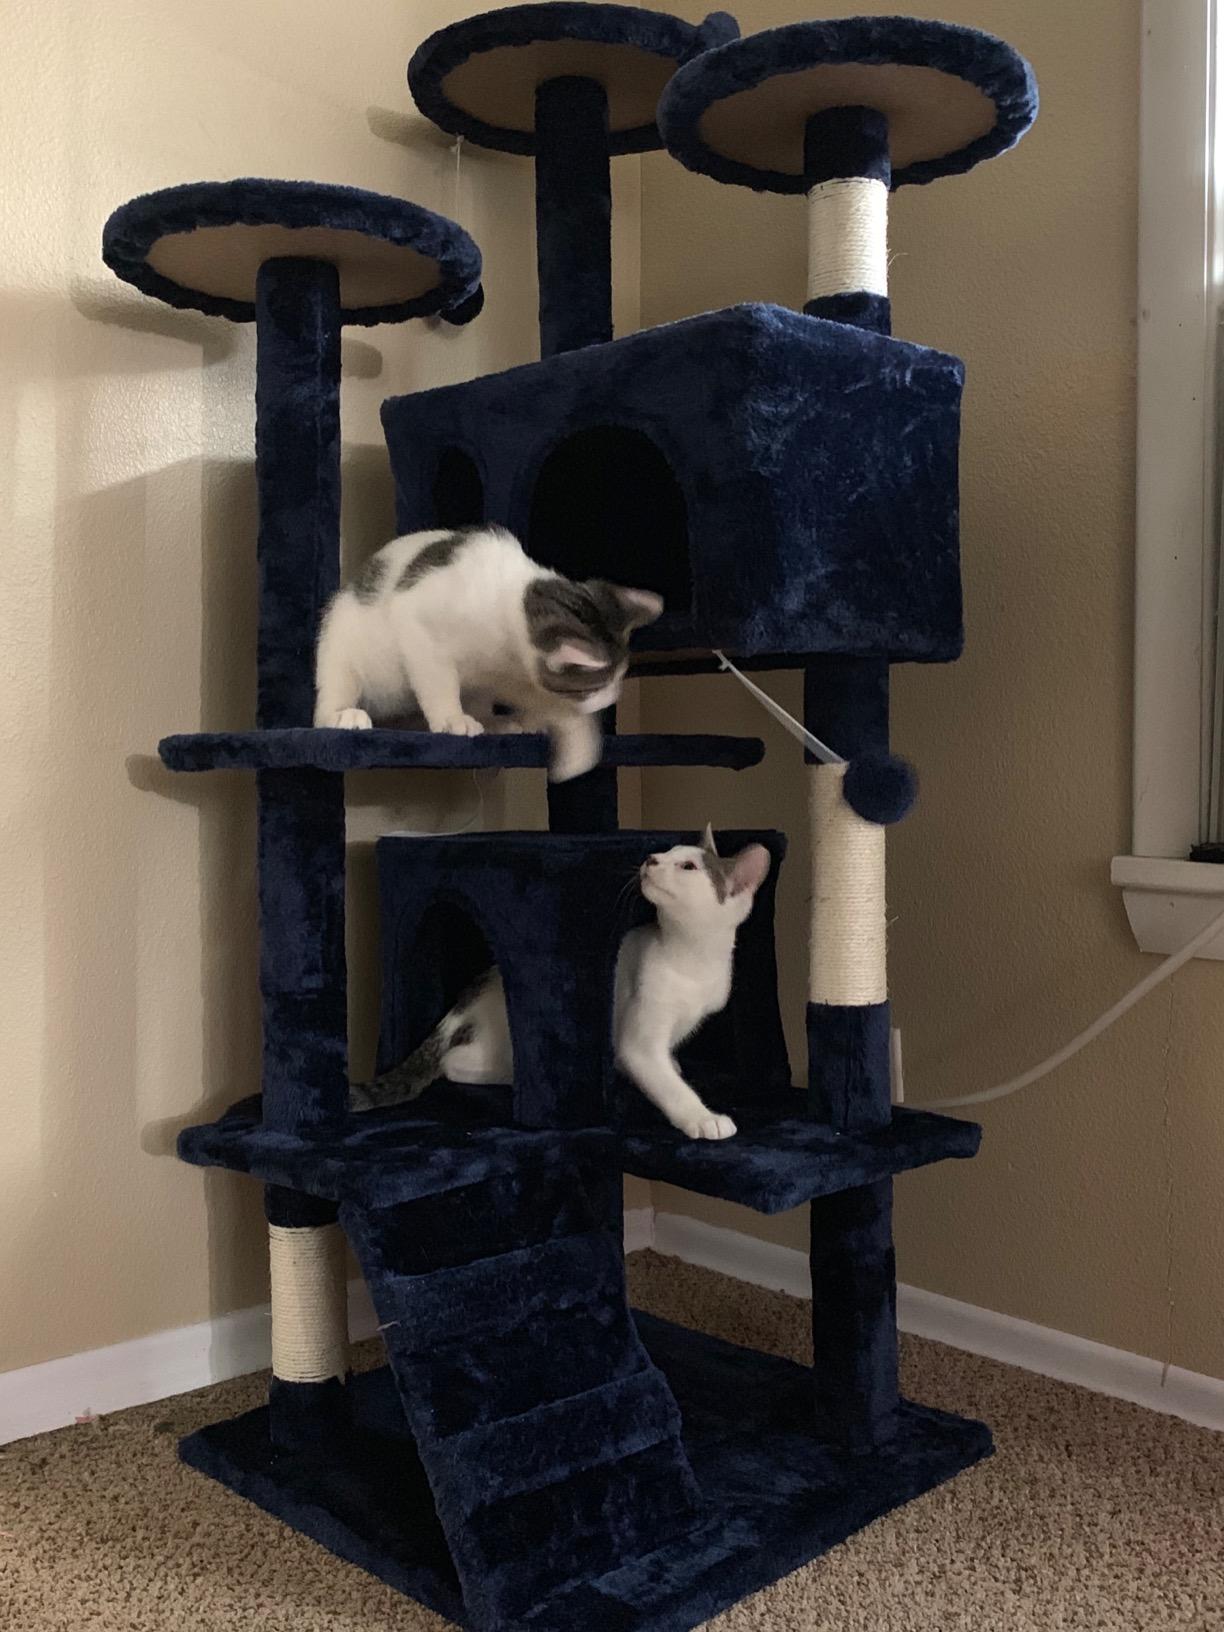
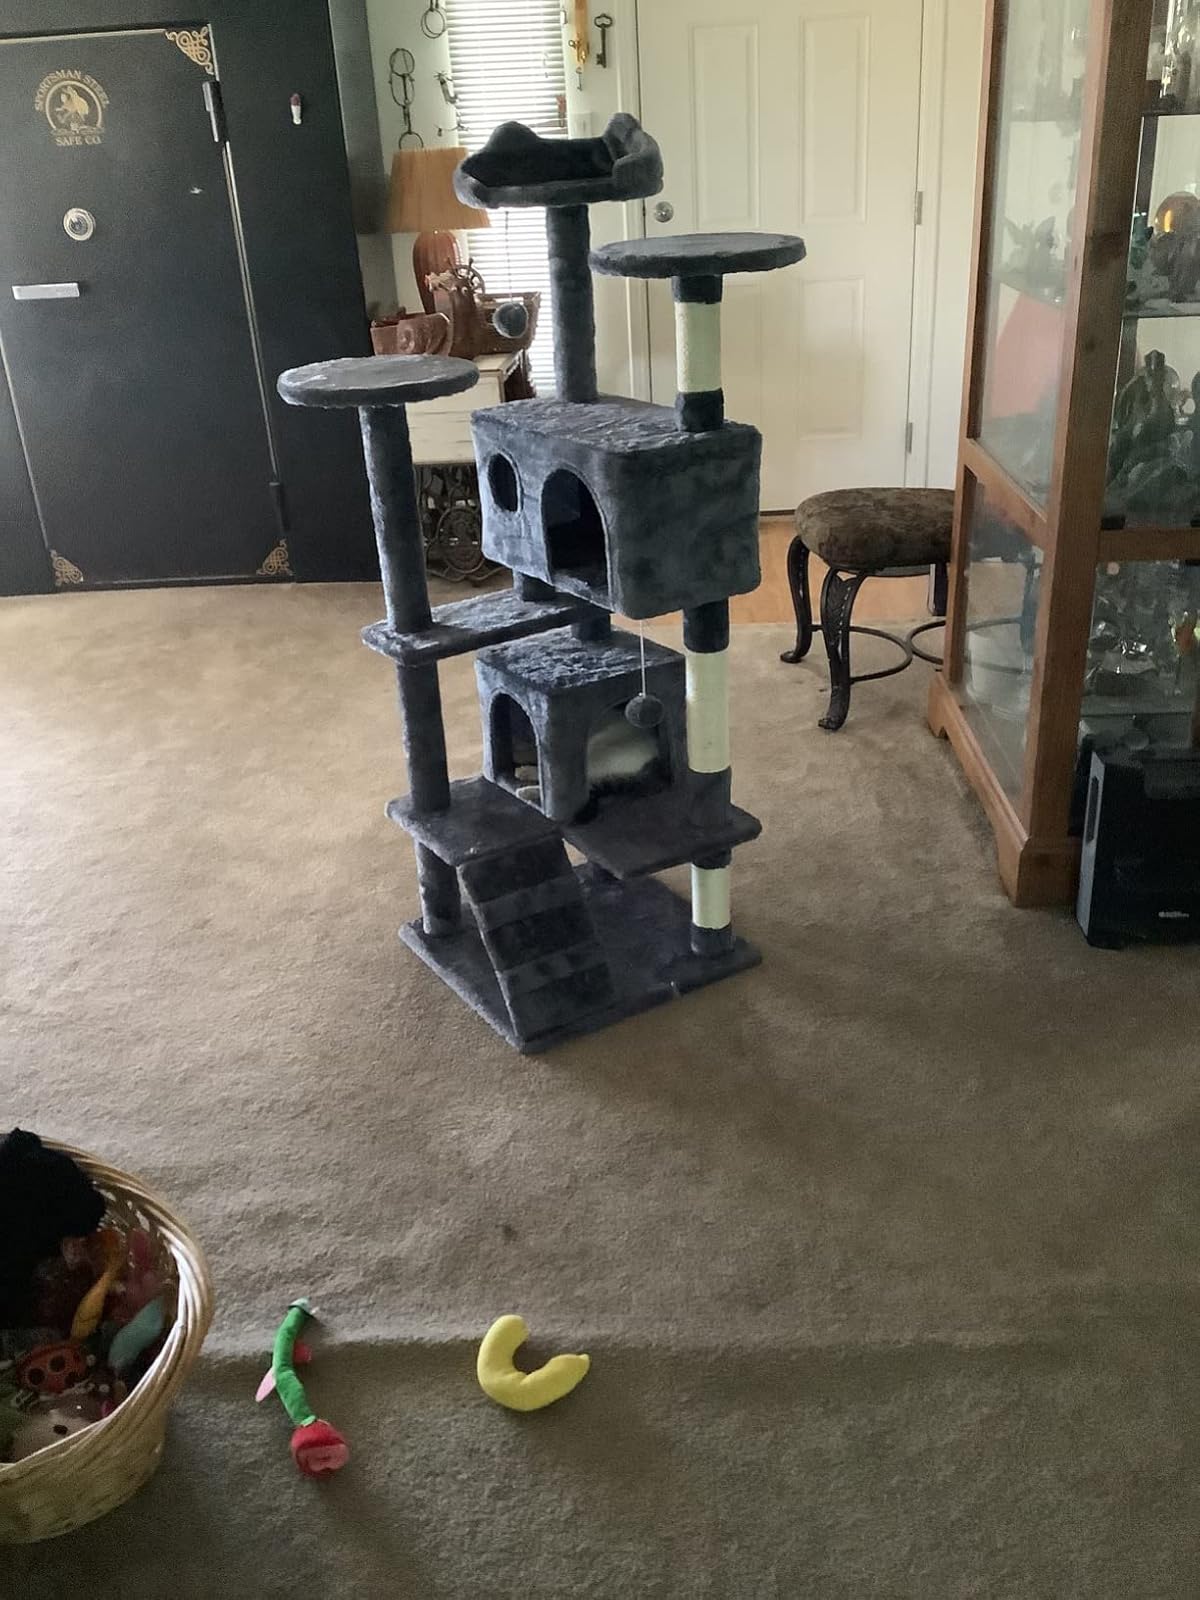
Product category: items_cat tree
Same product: no